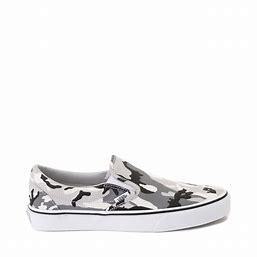
Brand: Vans
Model: 100